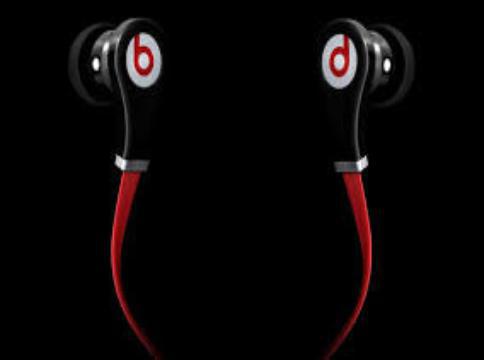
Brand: BEATS BY DRE
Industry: Electronic